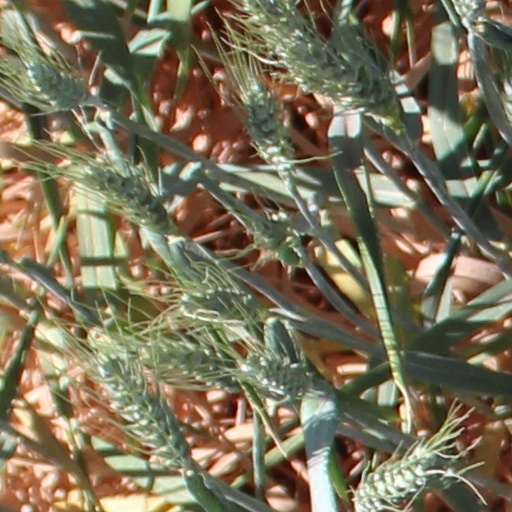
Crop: wheat